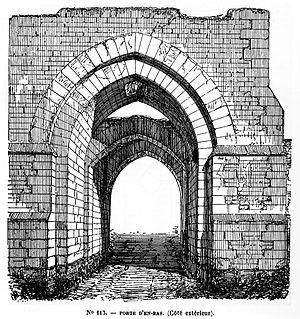
Montréal (89)
Montréal est une commune française située dans le département de l'Yonne en région Bourgogne-Franche-Comté, dans la région naturelle de l'Avallonnais. Les habitants se nomment les Montréalais et Montréalaises.